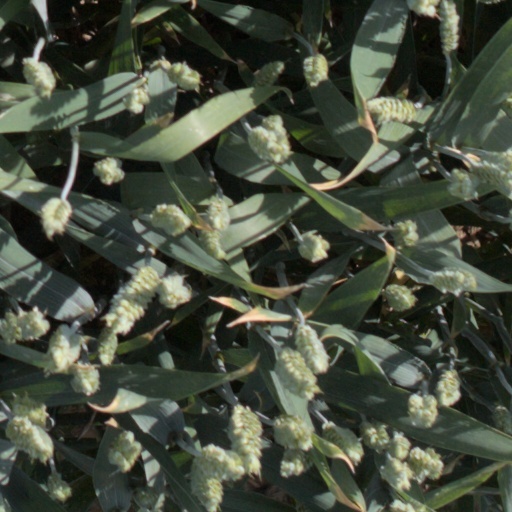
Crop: wheat